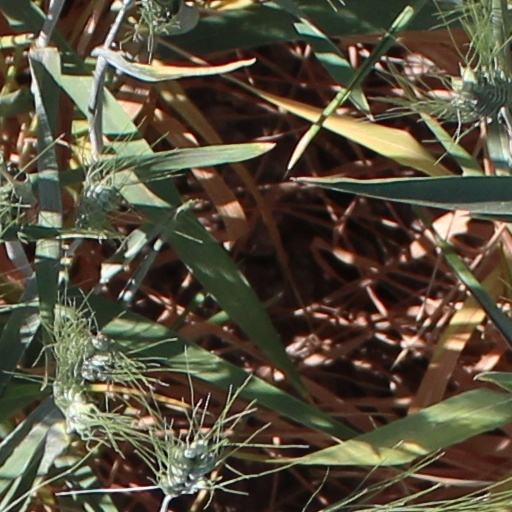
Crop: wheat